Natalie Merchant

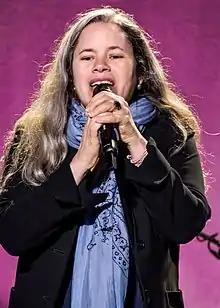
Merchant performing in 2017

Natalie Anne Merchant (born October 26, 1963) is an American singer-songwriter. She joined the band 10,000 Maniacs in 1981 and was lead vocalist and primary lyricist for the group. She remained with the group for their first seven albums before leaving to begin her solo career in 1993. She has since released nine studio albums as a solo artist.